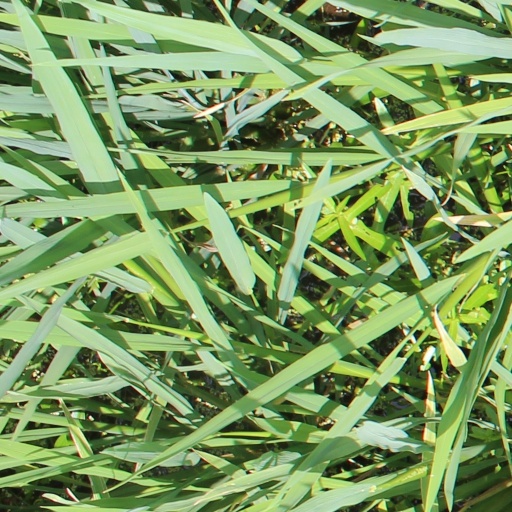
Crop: rice